Pastafrola
Also known as:
ar - Arabic: باستافلورا
el - Greek: Πάστα φλώρα
es - Spanish: Pastafrola
fr - French: Pastafrola
he - Hebrew: פסטפרולה
ja - Japanese: パスタ・フローラ
jv - Javanese: Pastafrola
ru - Russian: Пастафрола
sr - Serbian: Пастафрола
uk - Ukrainian: Пастафрола
uz - Uzbek: Pastafrola
Category: pastry (dessert pie)
Cuisine: Italian, Argentinian, Paraguayan, Uruguayan, Egyptian, Greek
Associated cuisines: Italian, Argentinian, Paraguayan, Uruguayan, Egyptian, Greek
Area: Italy, Argentina, Paraguay, Uruguay, Egypt, Greece
Countries: Italy, Argentina, Paraguay, Uruguay, Egypt, Greece
Region: Northern Africa Southern Europe South America

A type of sweet tart, covered, jam-filled shortcrust pastry dish principally made from flour, sugar and egg. Common fillings include quince cheese, sweet potato jam, dulce de leche, guava, or strawberry jam.

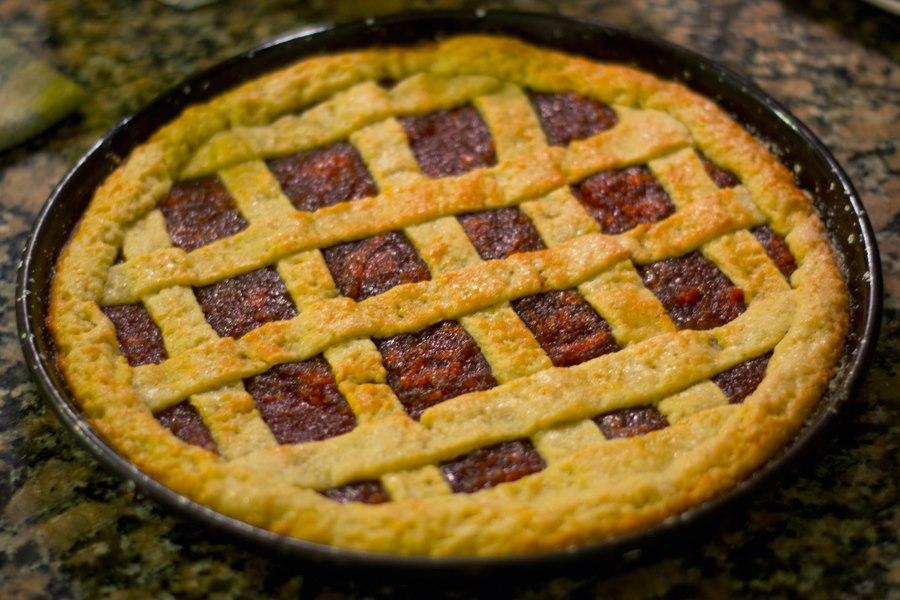
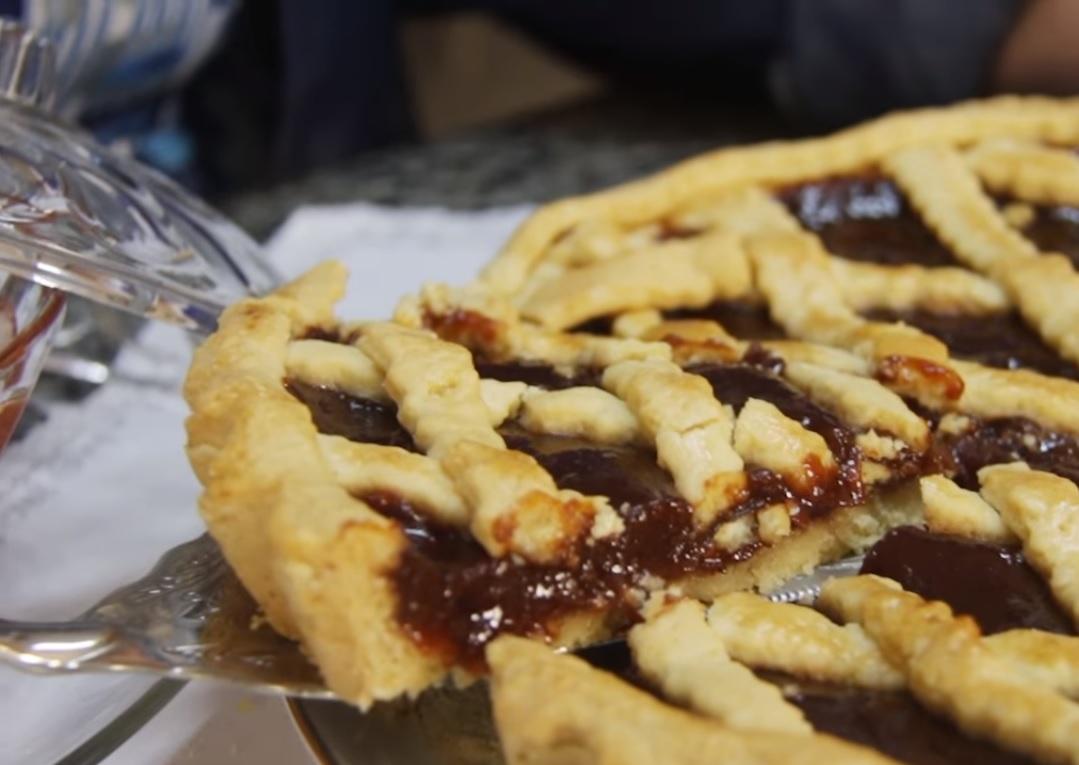
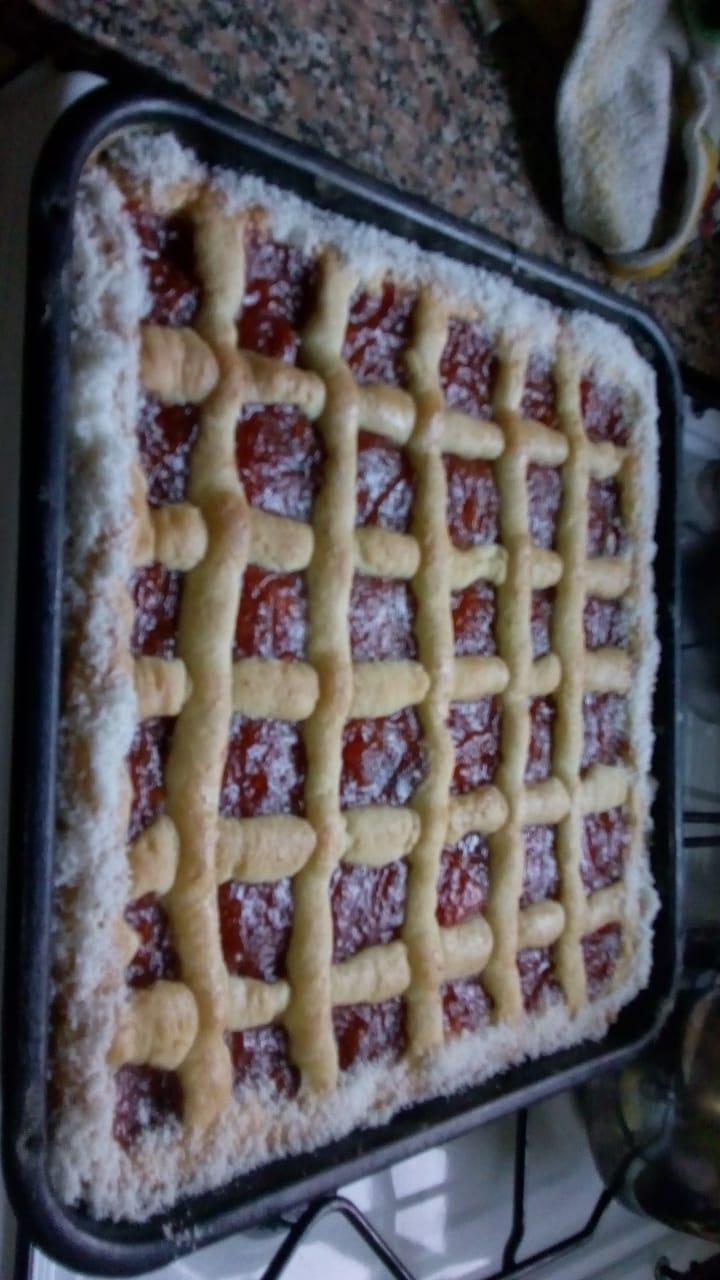
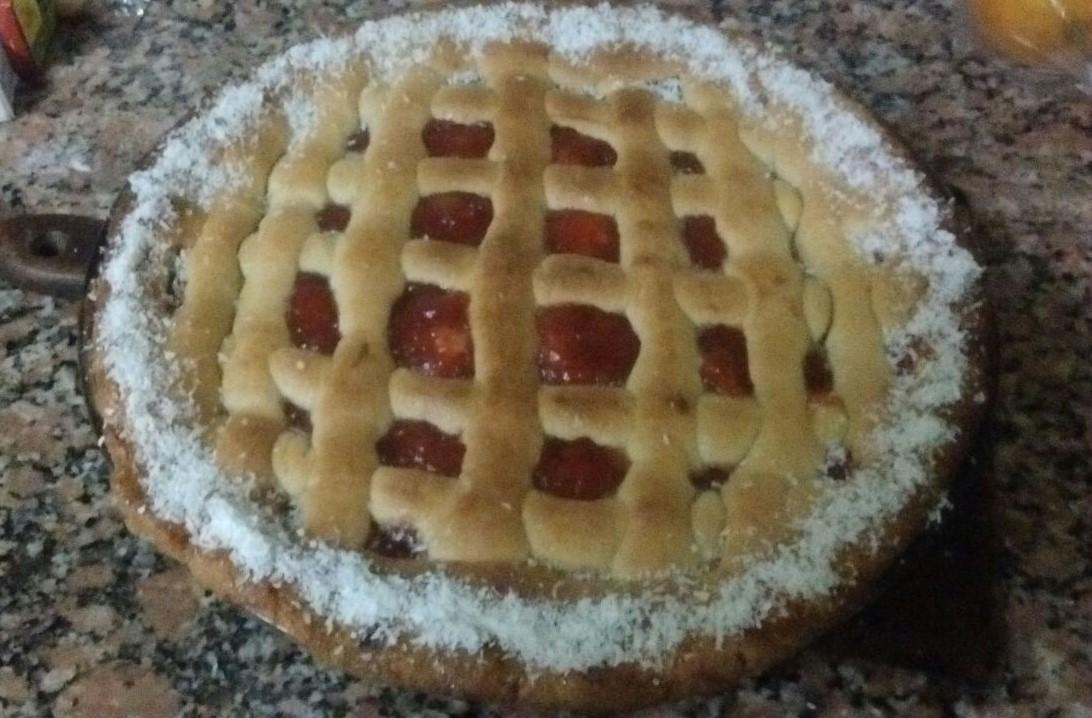
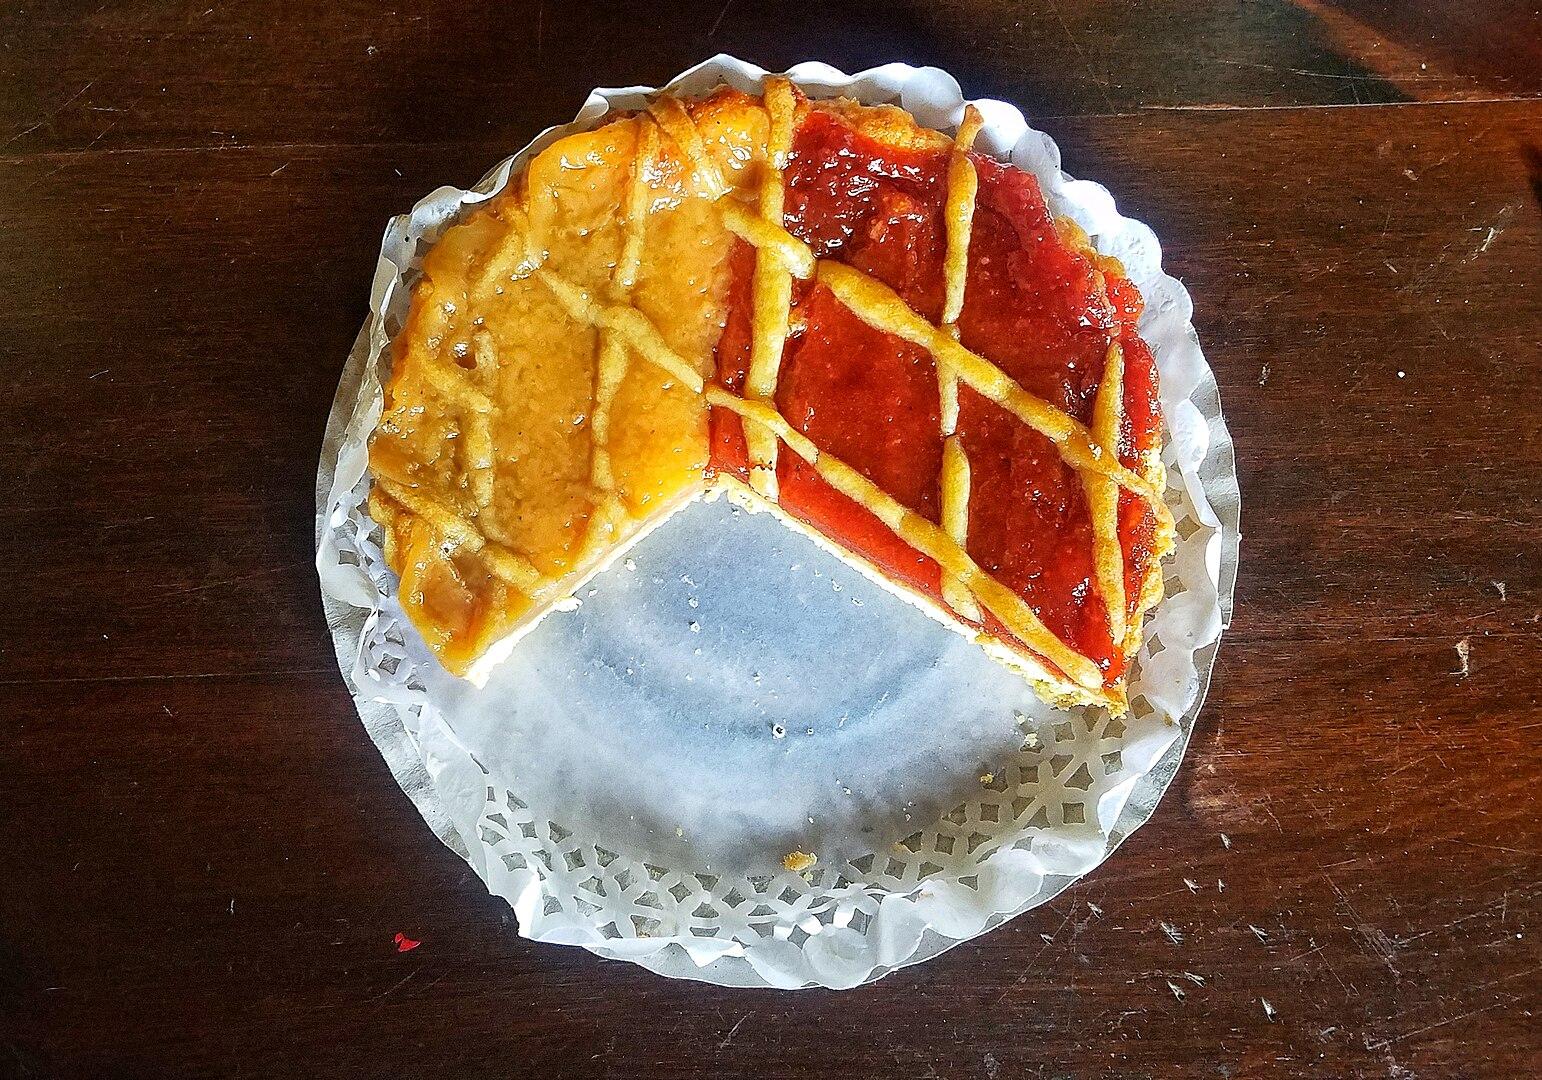
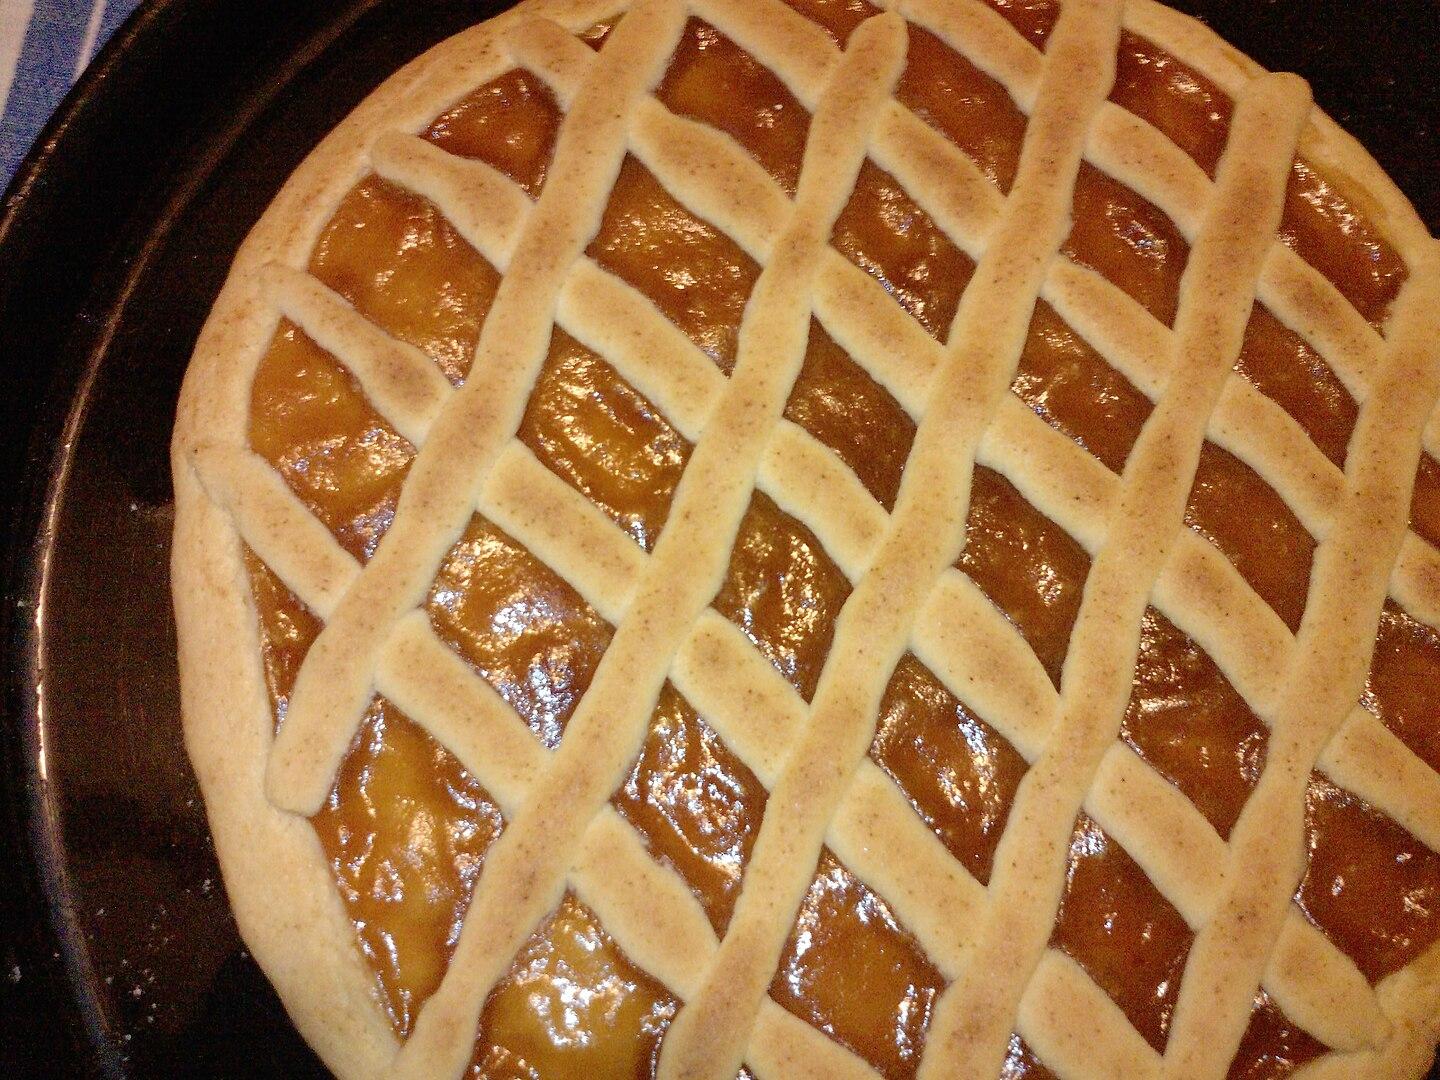